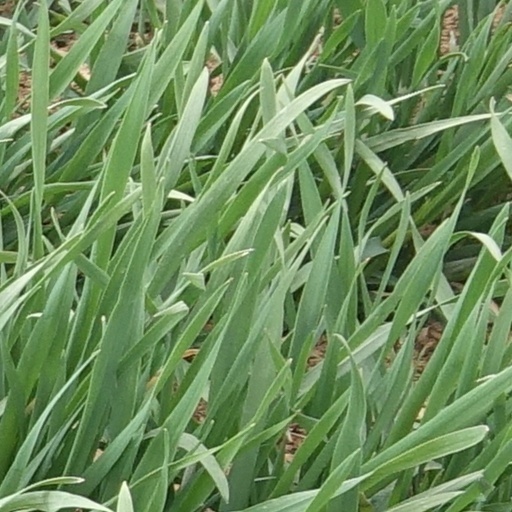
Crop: wheat